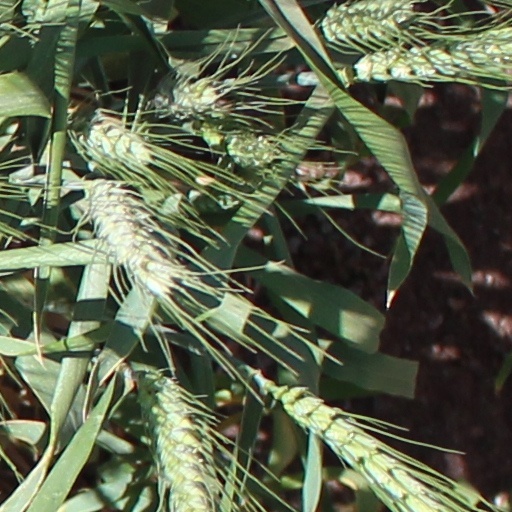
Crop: wheat